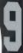
Number: 9